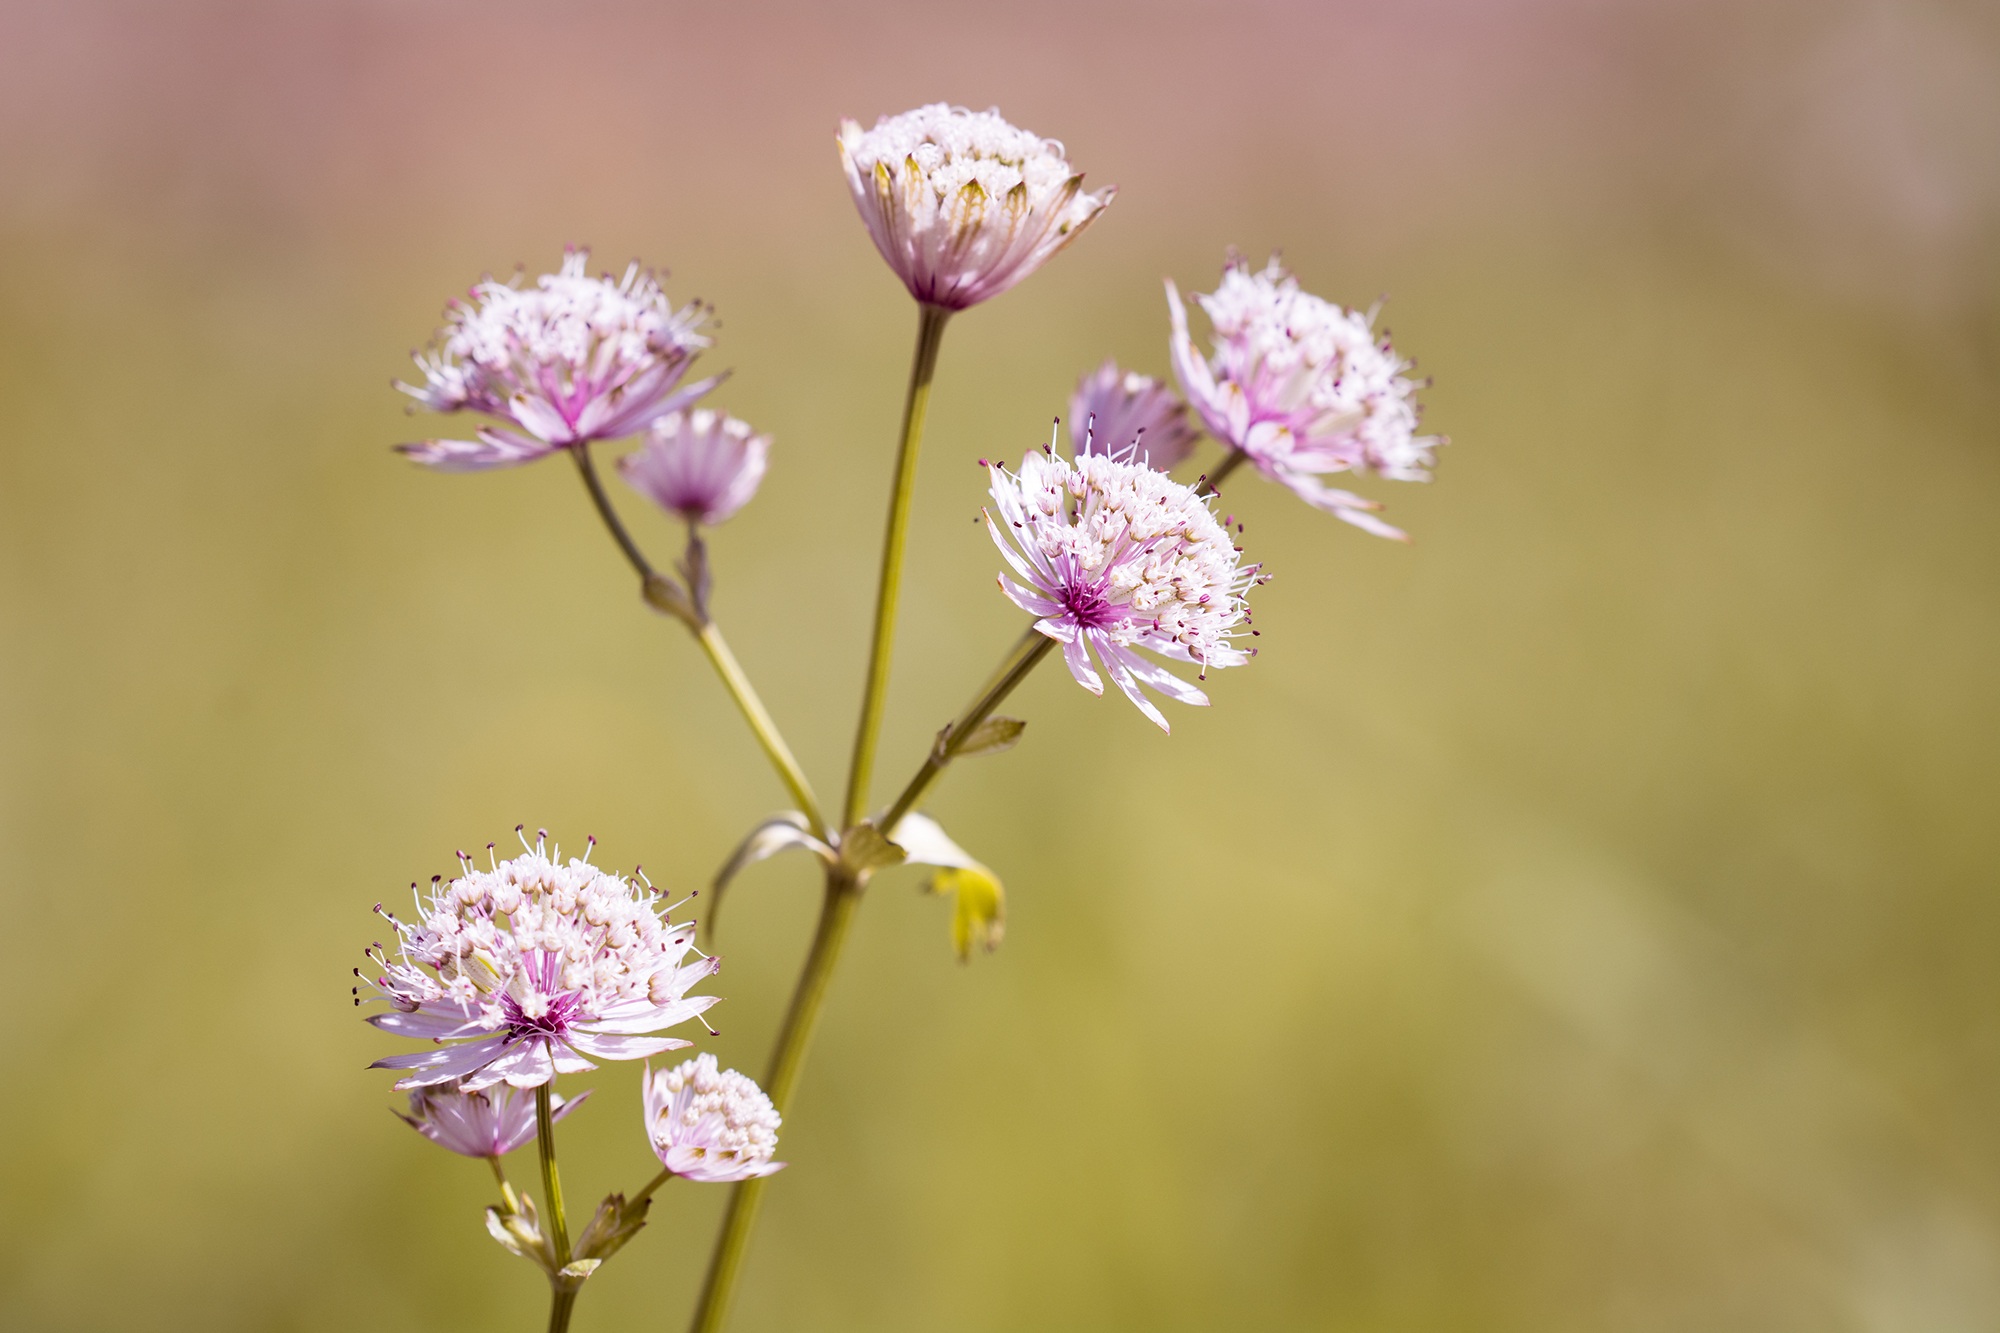
nature, branch, blossom, plant, photography, flower, petal, summer, pollen, food, spring, herb, produce, botany, close, flora, wild flower, wildflower, flowers, close up, pointed flower, macro photography, white flowers, flowering plant, umbelliferae, grassland plants, pink and white, great masterwort, astrantia major, plant stem, land plant